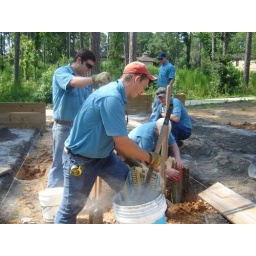
Concreting in the support posts for the bocce ball court walls